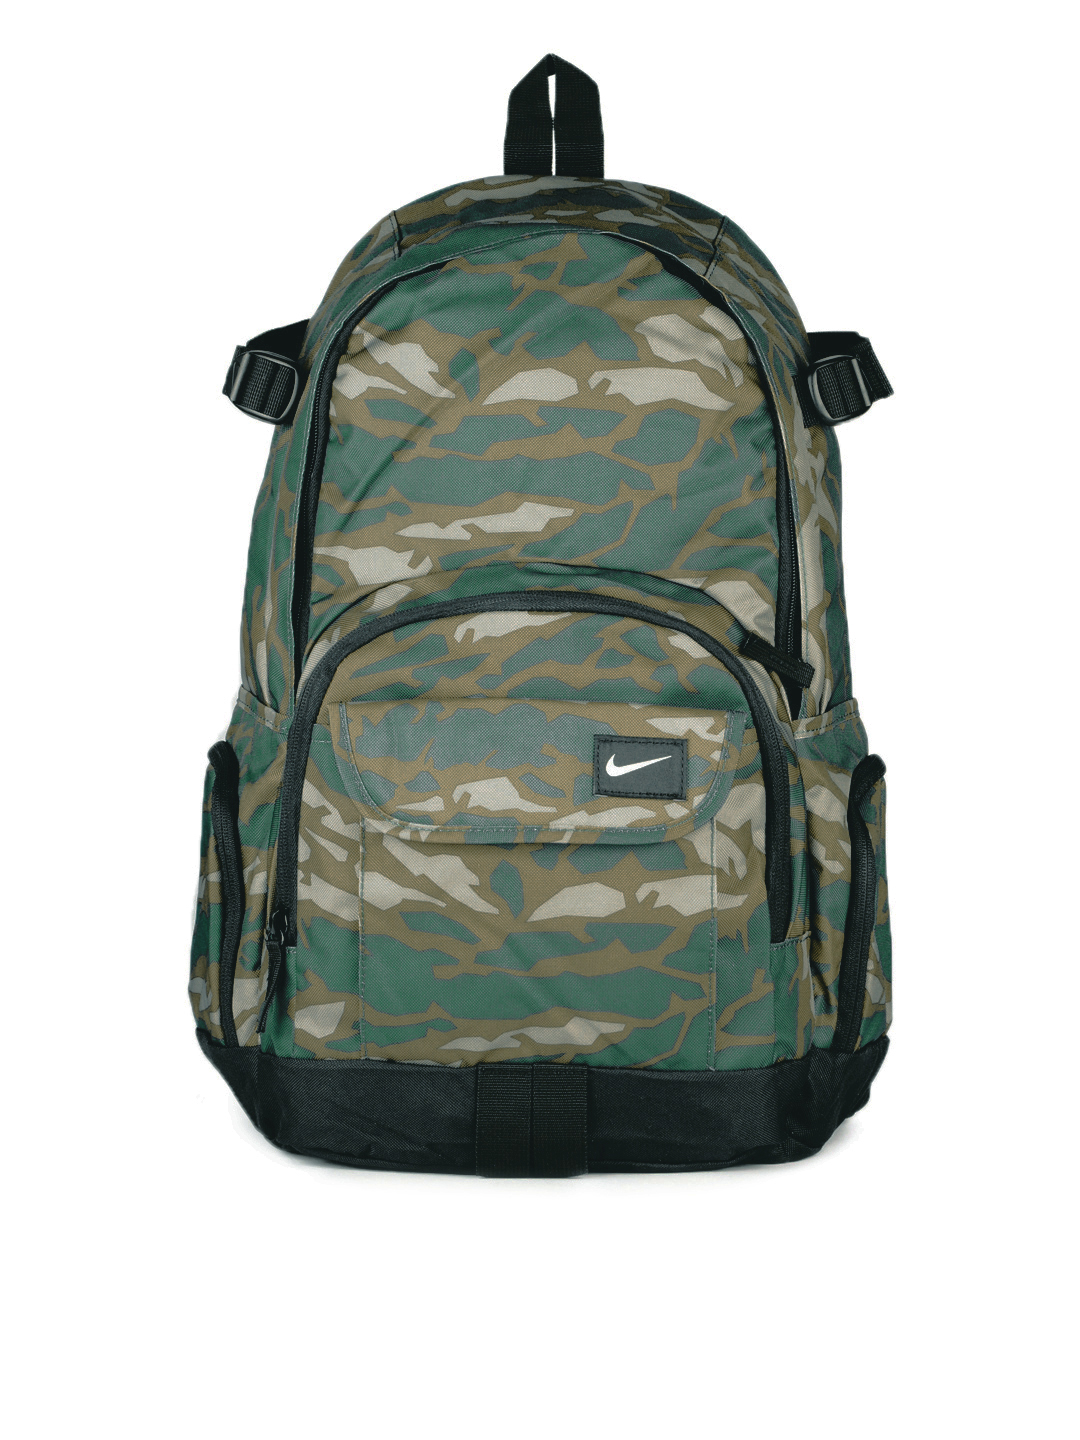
Nike Unisex Green All Access Fullfare Backpack
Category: Accessories / Bags / Backpacks
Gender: Unisex
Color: Green
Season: Summer 2012
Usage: Casual